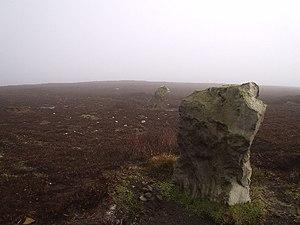
Cette liste non exhaustive recense les principaux sites mégalithiques du Yorkshire du Nord.